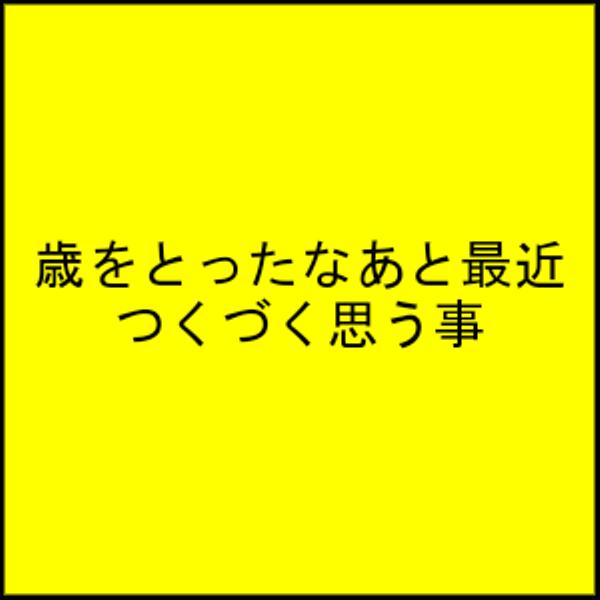
回答: 金メダルをかじってしまった